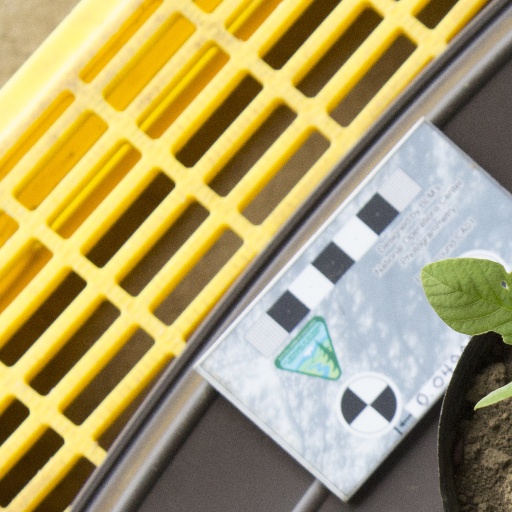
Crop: soybean